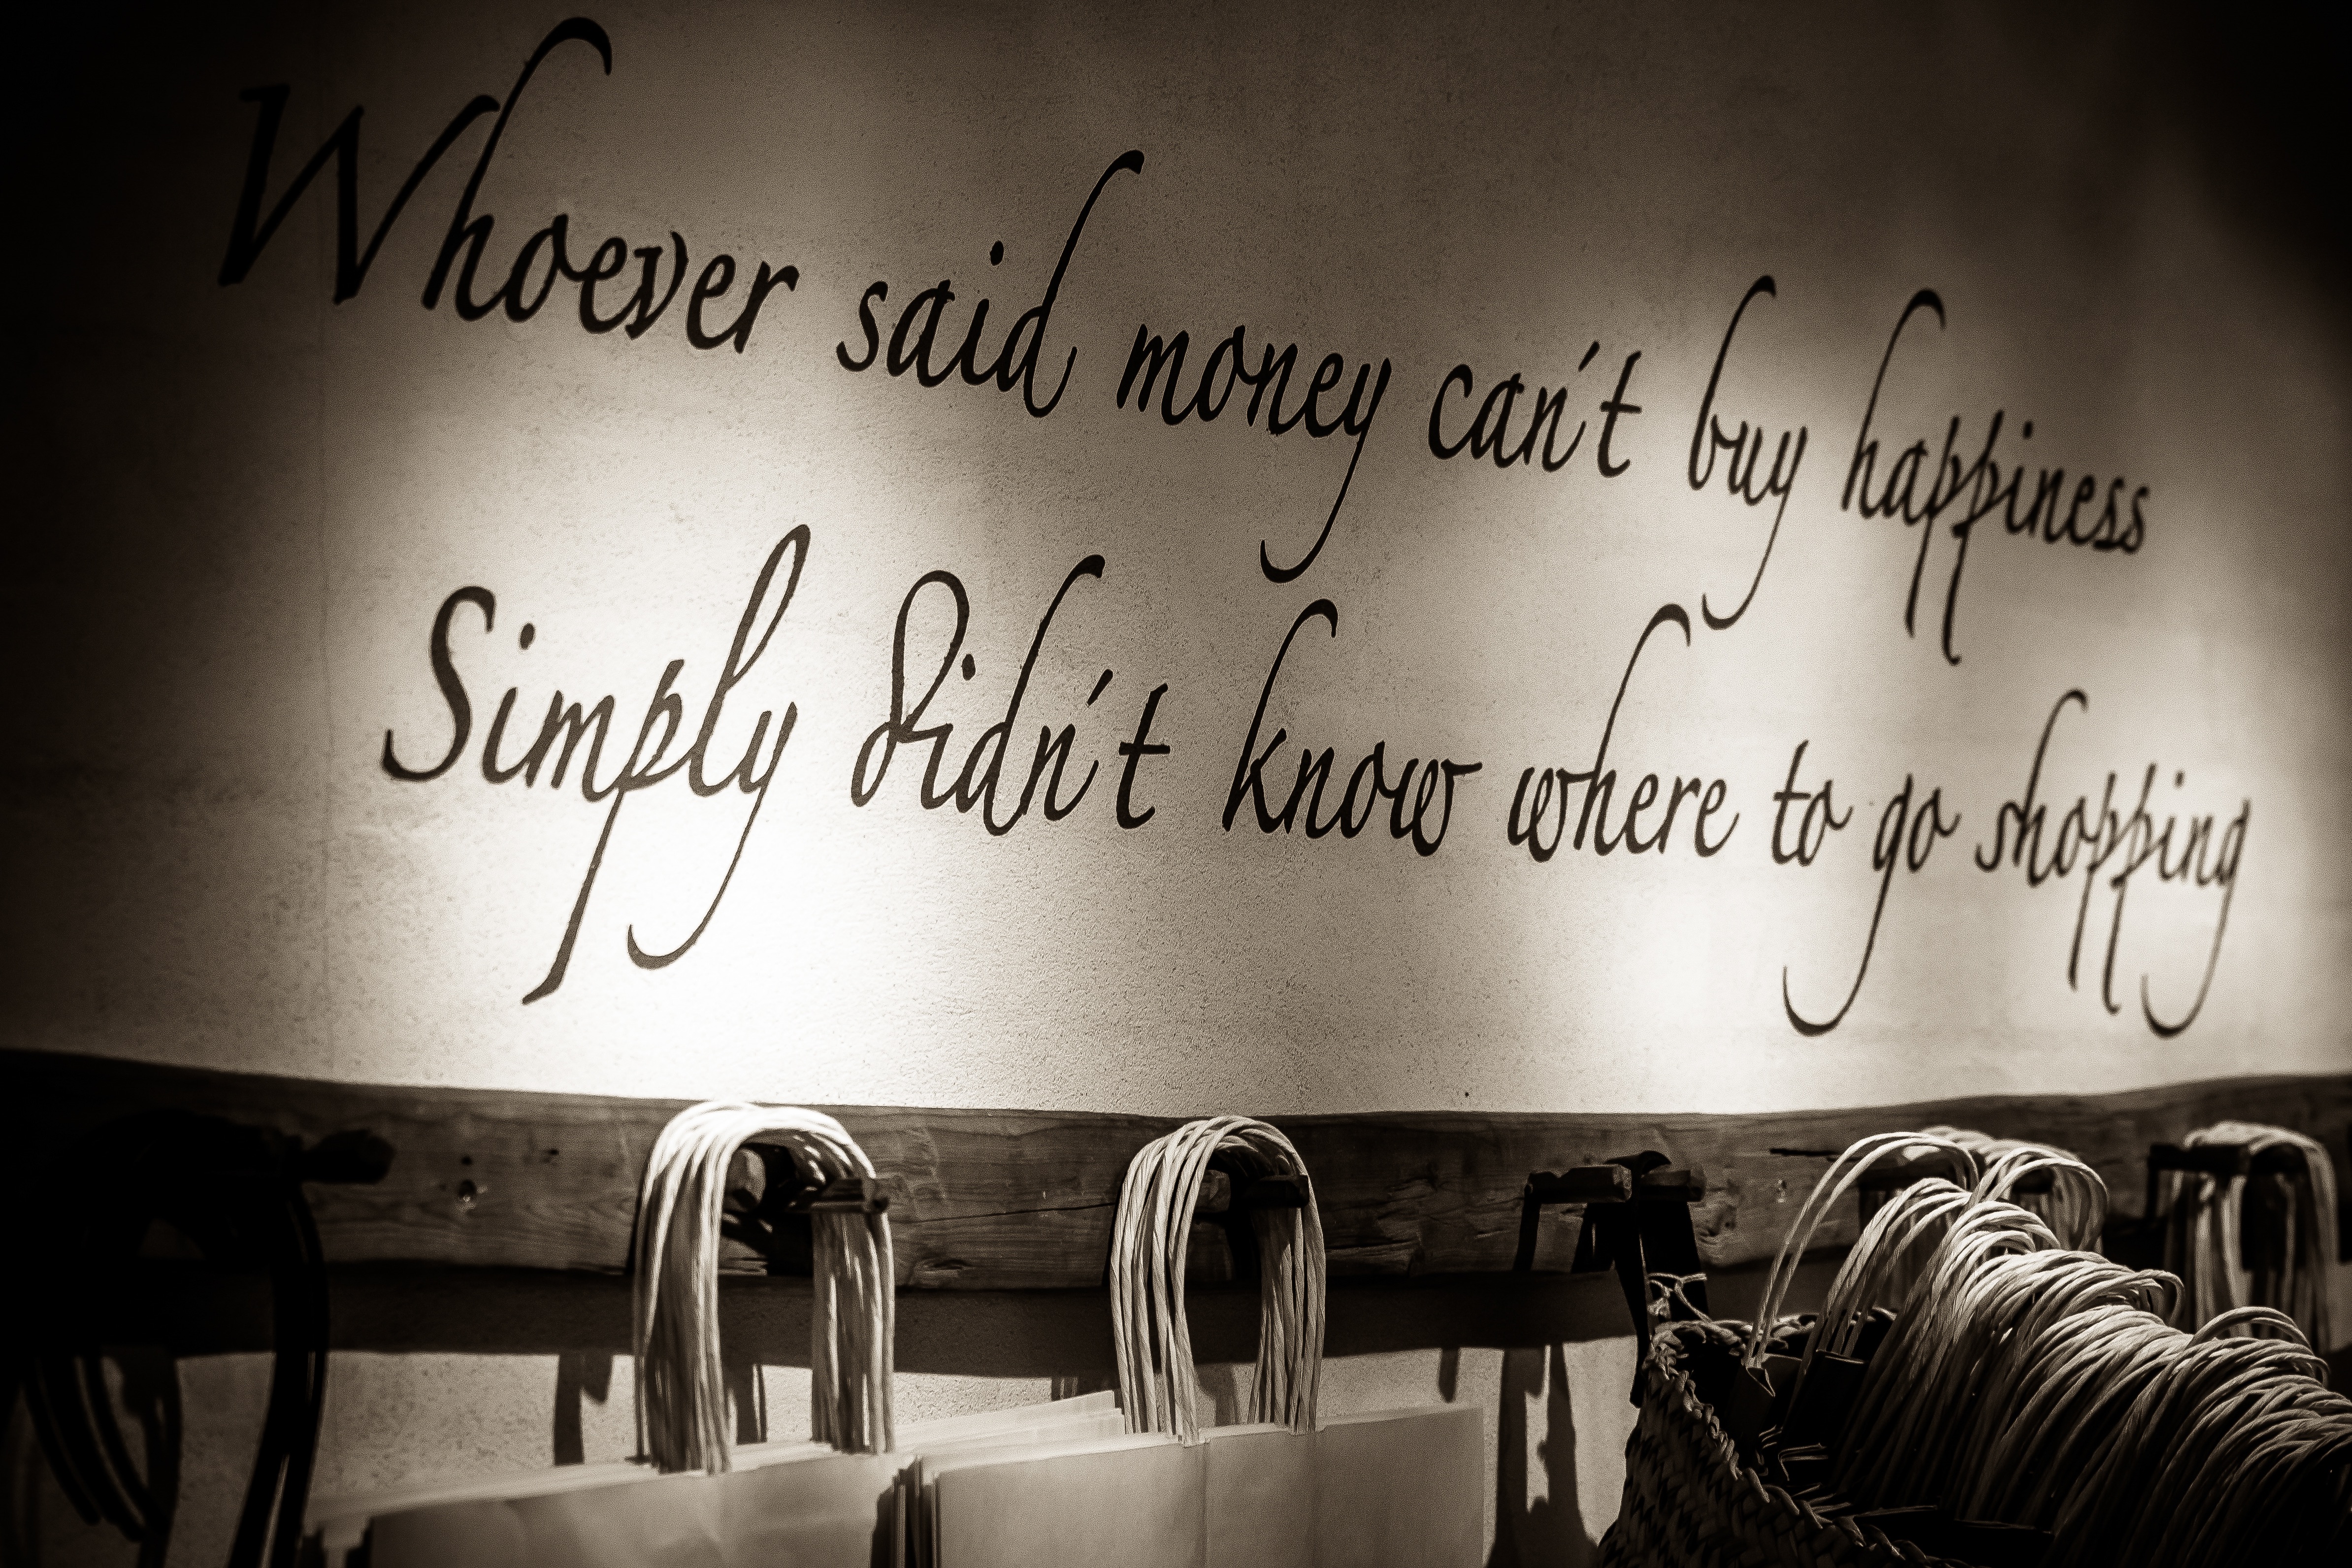
writing, white, love, black, font, handwriting, emotion